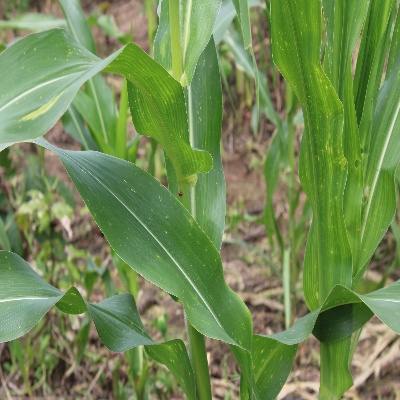
Crop: Maize
Condition: leaf spot